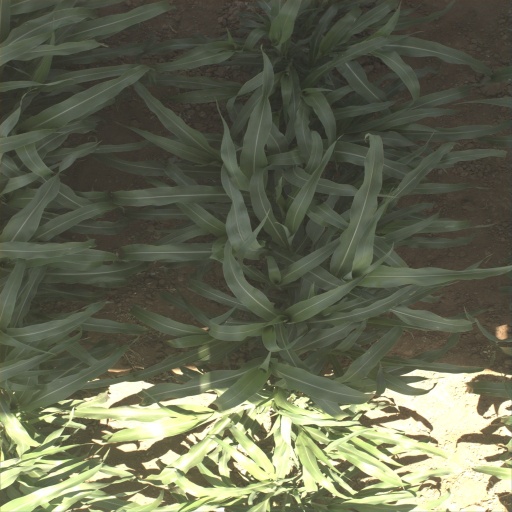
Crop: sorghum